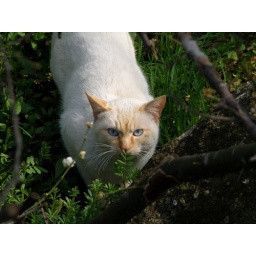
I saw a white cat in my garden. I didn't know its owner. It was watching me for a while.